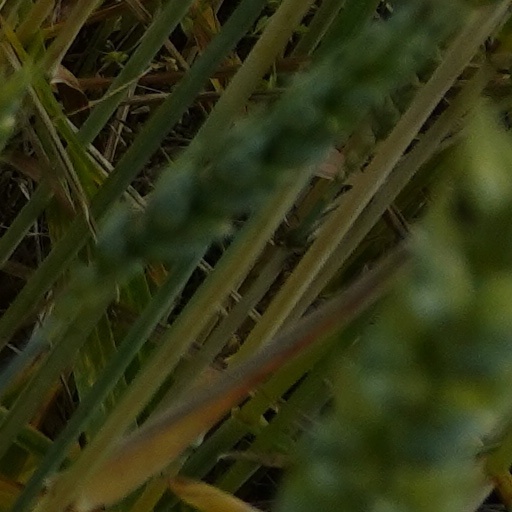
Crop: wheat